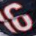
Number: 6